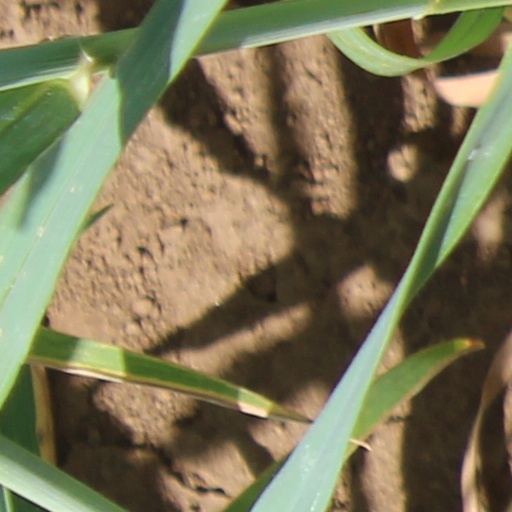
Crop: wheat